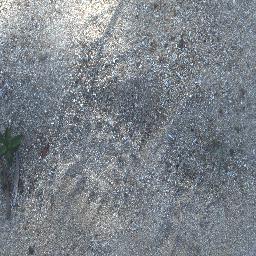
Label: negative